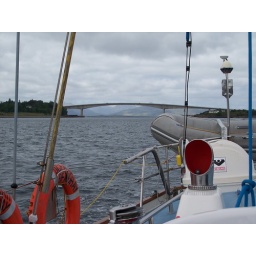
We'd just sailed under the road bridge to Skye.